Ondřej Vrabec

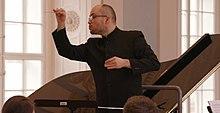
Ondřej Vrabec conducting the premiere of Seabourne's Piano Concerto no.2 at the Lichtenstein Palace, Prague

Vrabec studied at the Prague Conservatoire: horn with Prof. Bedřich Tylšar and conducting with Profs. Vladimír Válek, Hynek Farkač, Miriam Němcová and M. Košler. He also studied conducting at the Academy of Performing Arts in Prague, under Radomil Eliška and Jiří Bělohlávek, and has been mentored in conducting by Sir John Eliot Gardiner, Benjamin Zander and others.